2022 World Athletics Indoor Championships – Women's long jump

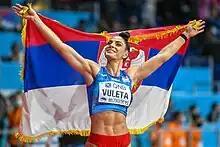
Ivana Vuleta shortly after the final.

The women's long jump at the 2022 World Athletics Indoor Championships took place on 20 March 2022.